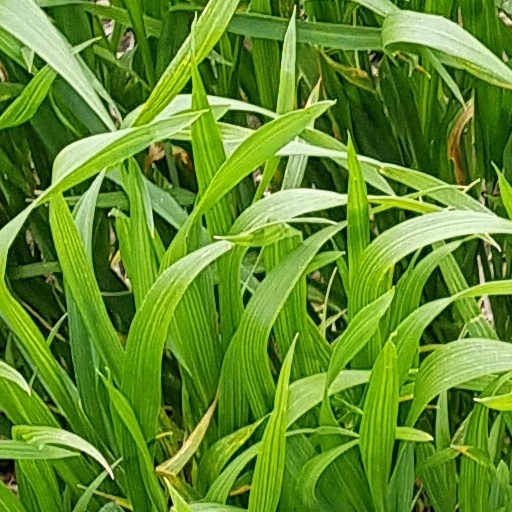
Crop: wheat